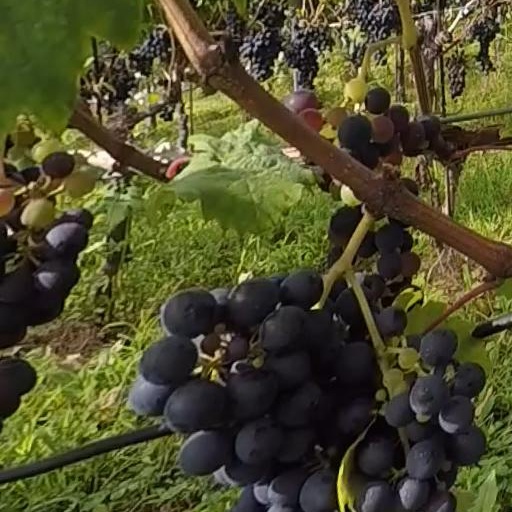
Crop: grape